Sally Kirkland

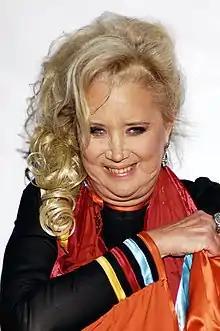
Kirkland at the 79th Annual Academy Awards Children Uniting Nations/Billboard afterparty.

Kirkland spent the 1970s and most of the 1980s playing secondary roles in film include "Going Home" (1971), "The Young Nurses" (1973), "The Way We Were" (1973), "The Sting" (1973), "Big Bad Mama" (1974), "Crazy Mama" (1975), "A Star Is Born" (1976) and "Private Benjamin" (1980). She played a leading role in the 1984 horror film "Fatal Games". Her television credits include guest-starring roles on "Hawaii Five-O", "Police Story", "The Rookies", "Three's Company", "Kojak", "Starsky & Hutch", "Charlie's Angels" and "Falcon Crest".